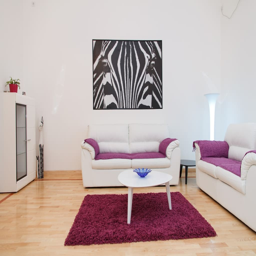
soft sofas and armchair in the living room .